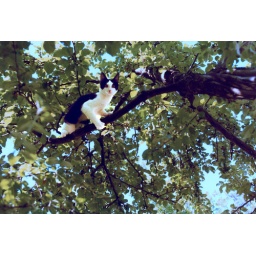
Small cat in a large tree